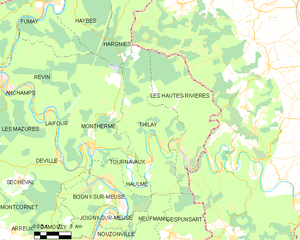
Carte des communes françaises: Thilay
Thilay est une commune française, située dans le département des Ardennes en région Grand Est.